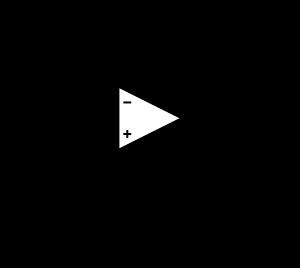
Un oscillateur à déphasage est un oscillateur électronique fournissant un signal sinusoïdal. Il est composé d'un amplificateur inverseur dont la boucle de contre-réaction contient un filtre déphasant le signal de 180° à la fréquence d'oscillation.